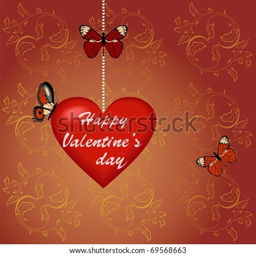
a love background for valentine 's day .